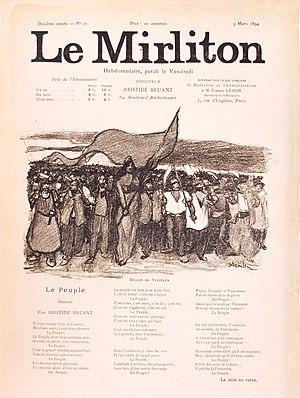
Aristide Bruant, né le 6 mai 1851 à Courtenay et mort le 11 février 1925 à Paris 18ᵉ, est un chansonnier et écrivain français.